Surrey Yeomanry

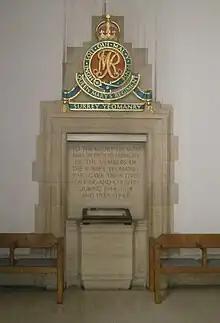

In March the German Army began withdrawing to the Hindenburg Line (Operation Alberich) and on 20 March the Surrey Yeomanry squadron was ordered forward to cross the Somme and discover where the Germans were. Next day its patrols skirmished with German rearguards at Vermand, suffering a few casualties. It then held a line around Bernes until relieved on 24 March, remaining at Vraignes thereafter under occasional shellfire. The squadron underwent training in April before relieving D Sqn DoLOY attached to 48th (South Midland) Division, later 42nd (East Lancashire) Division, manning the front line at Villers-Faucon. It returned to Roisel in mid-May.